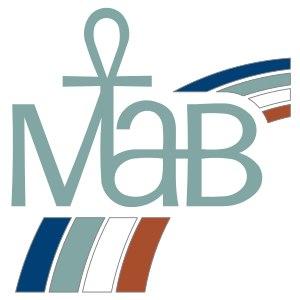
Une réserve de biosphère est un territoire reconnu par l'UNESCO comme une région conciliant la conservation de la biodiversité et le développement durable, avec l'appui de la recherche, de l'éducation et de la sensibilisation, dans le cadre du programme sur l'homme et la biosphère.
L'Organisation des Nations unies pour l'éducation, la science et la culture est une institution spécialisée de l'Organisation des Nations unies créée le 16 novembre 1945 à la suite des dégâts et des massacres de la Seconde Guerre mondiale.
Le Programme sur l'homme et la biosphère est l’un des quatre programmes de l’Unesco dans le domaine des sciences exactes et naturelles, avec le Programme hydrologique international, le Programme international des sciences fondamentales, et le Programme international de géosciences.